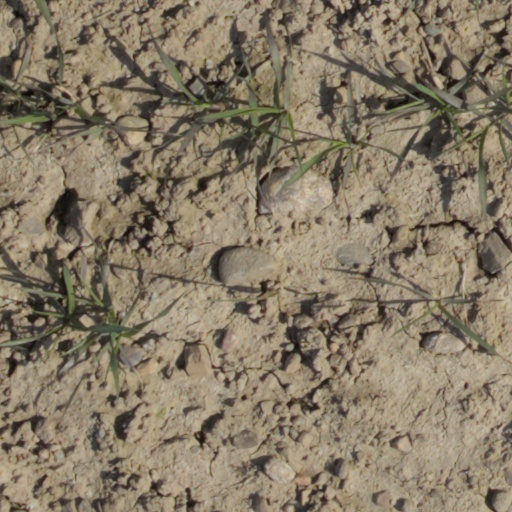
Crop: wheat